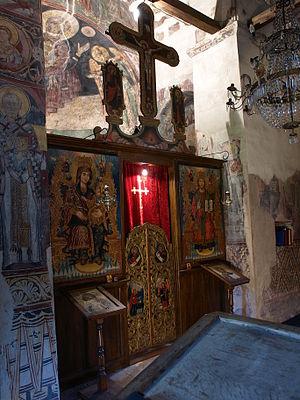
Le monastère de Ježevica est un monastère orthodoxe serbe situé à Ježevica, dans le district de Moravica et sur le territoire de la Ville de Čačak, dans l'ouest de la Serbie. Il est inscrit sur la liste des monuments culturels de grande importance de la République de Serbie.
Janko Mihailović Moler, en serbe cyrillique Јанко Михаиловић Молер était un peintre serbe. Il a principalement œuvré dans la peinture d'icônes.